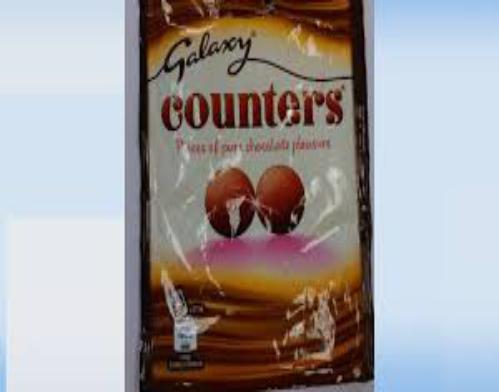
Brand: Galaxy Counters
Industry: Food